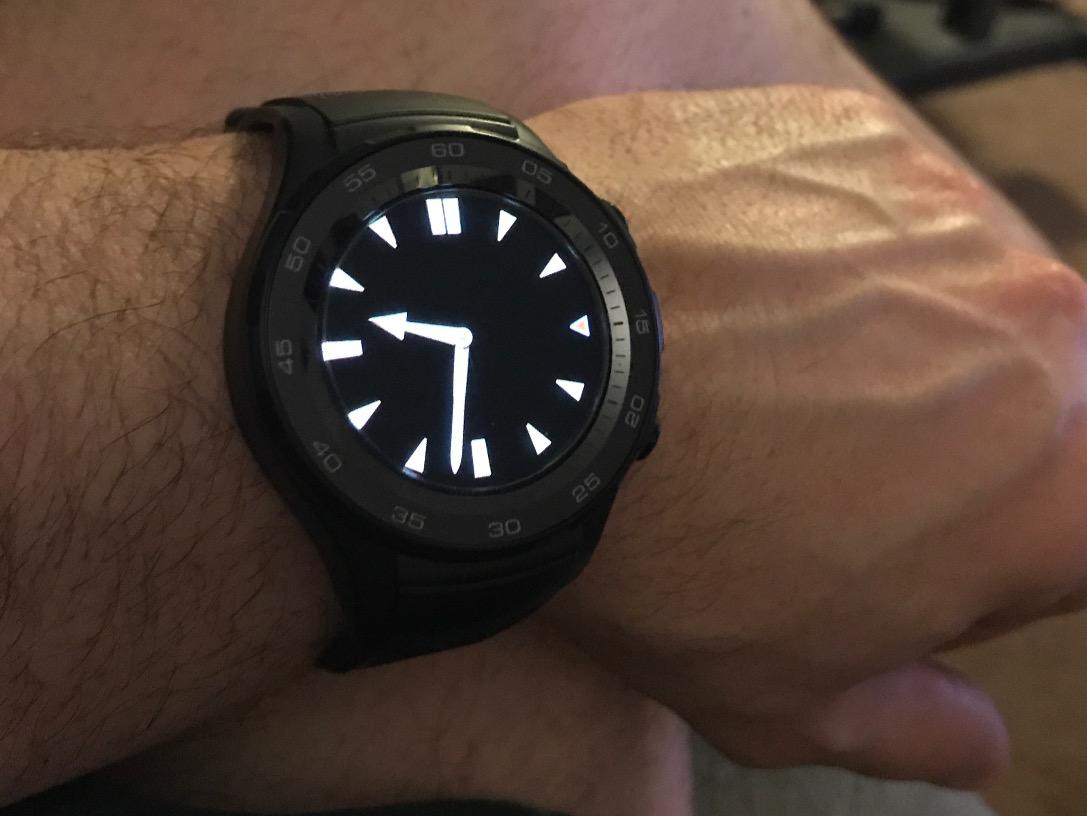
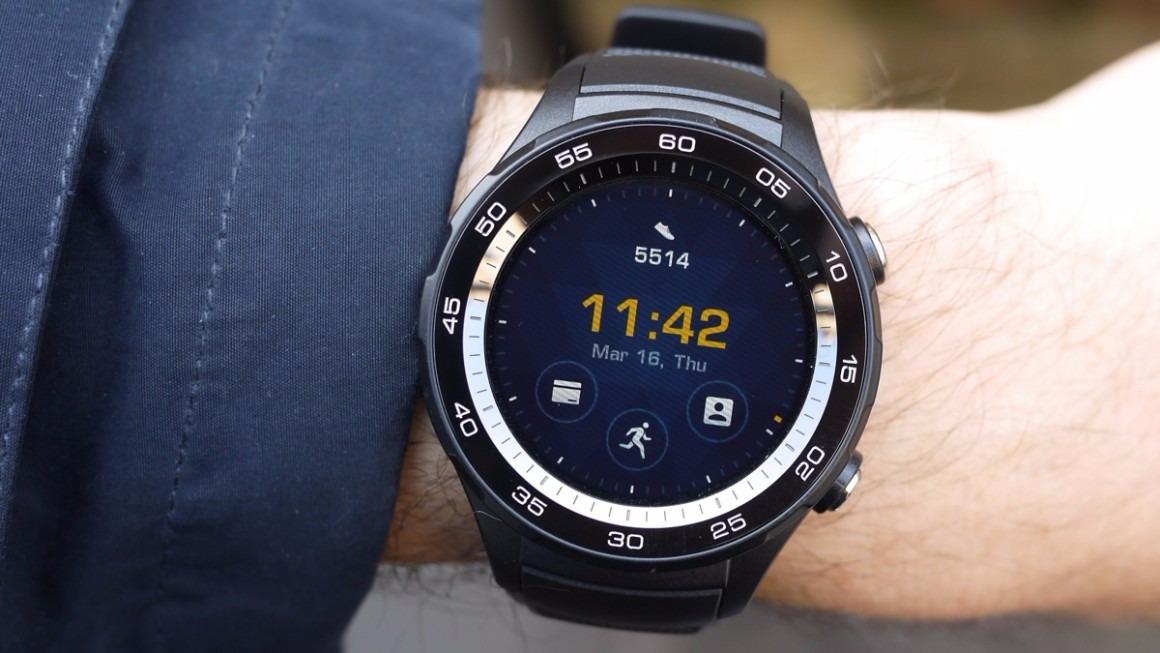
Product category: smartwatch
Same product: yes